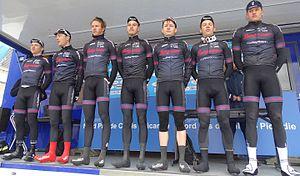
Reportage réalisé le dimanche 6 mars à l'occasion du départ et de l'arrivée du Grand Prix de Lillers-Souvenir Bruno Comini 2016 à Lillers, Pas-de-Calais, Nord-Pas-de-Calais, France.
L'équipe cycliste Soigneur-Copenhagen est une équipe cycliste danoise créée sous le nom de Soigneur-FBL en 2015 et ayant le statut d'équipe continentale depuis 2016.